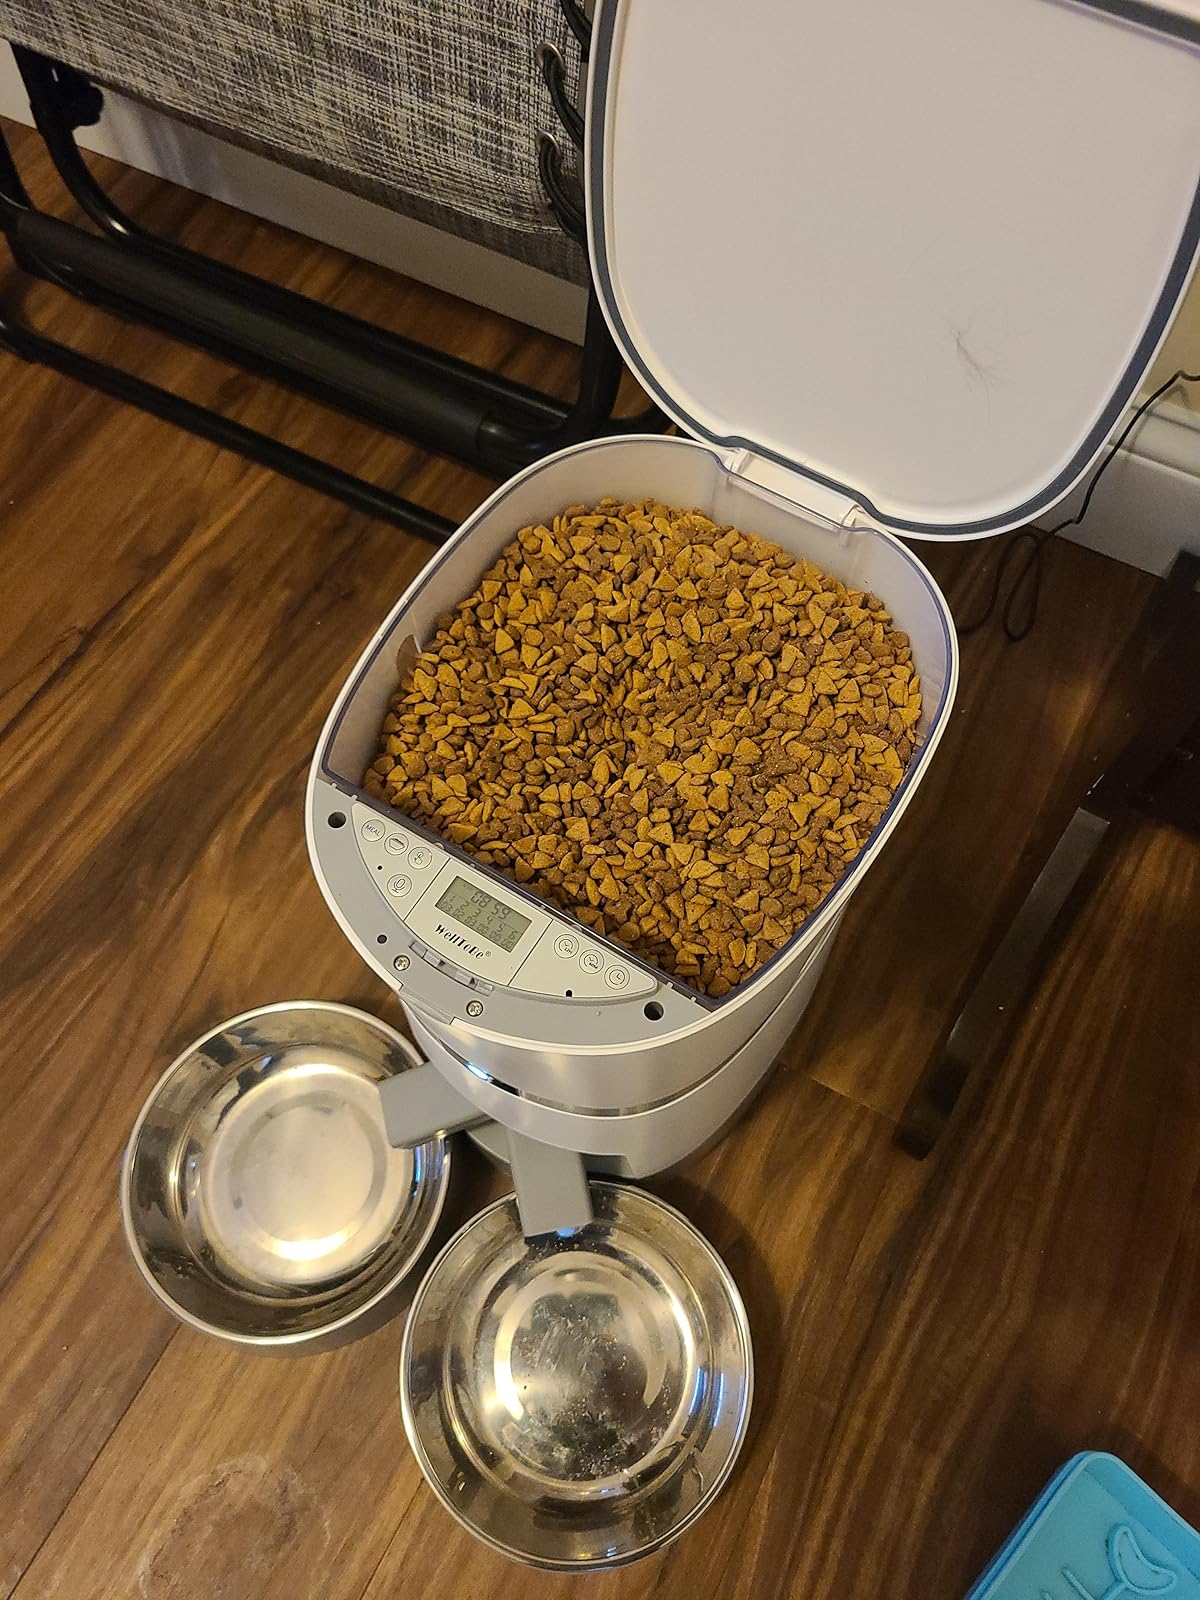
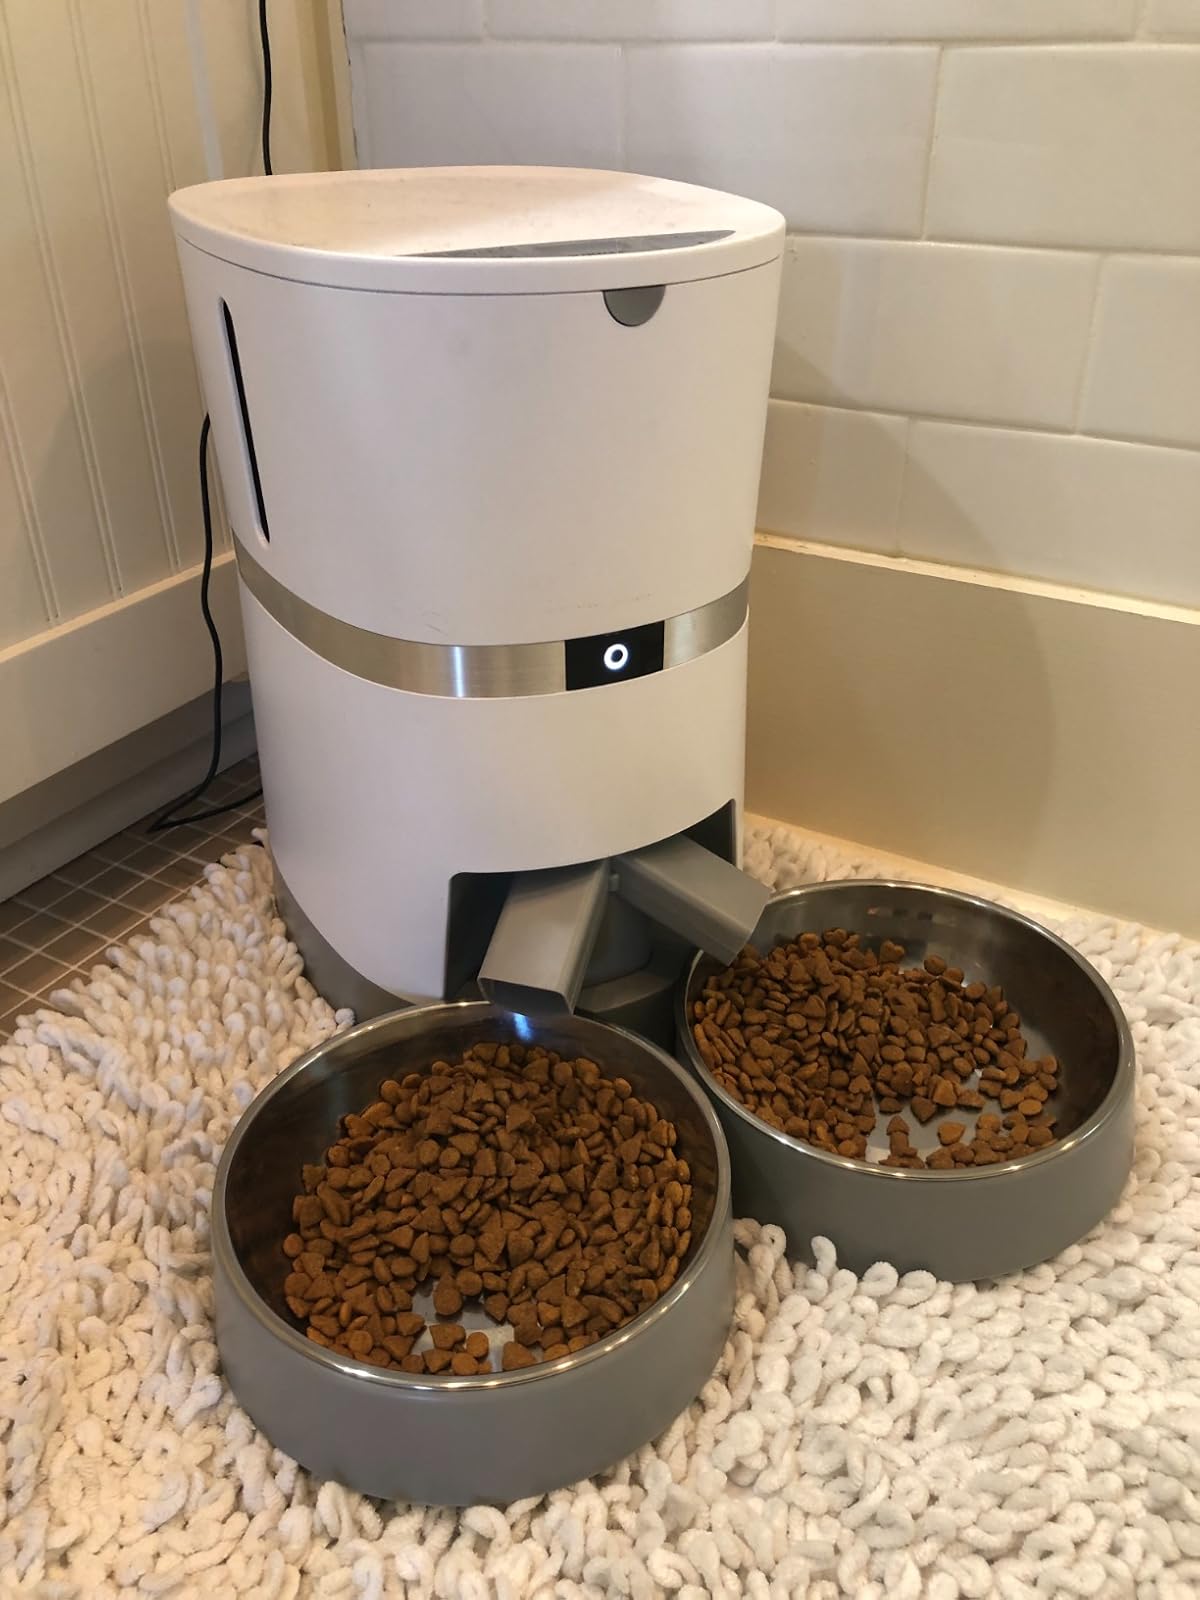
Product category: items_feeder
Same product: yes